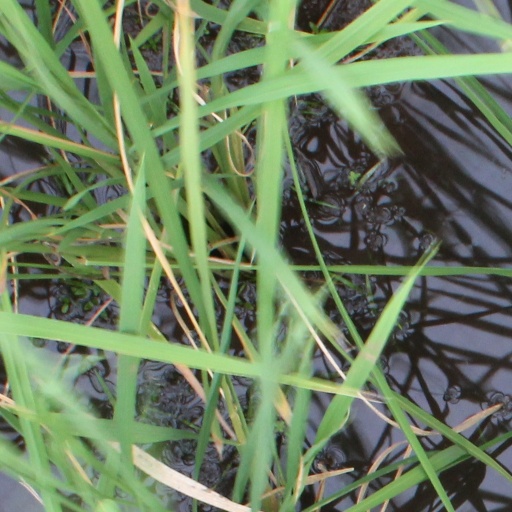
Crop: rice